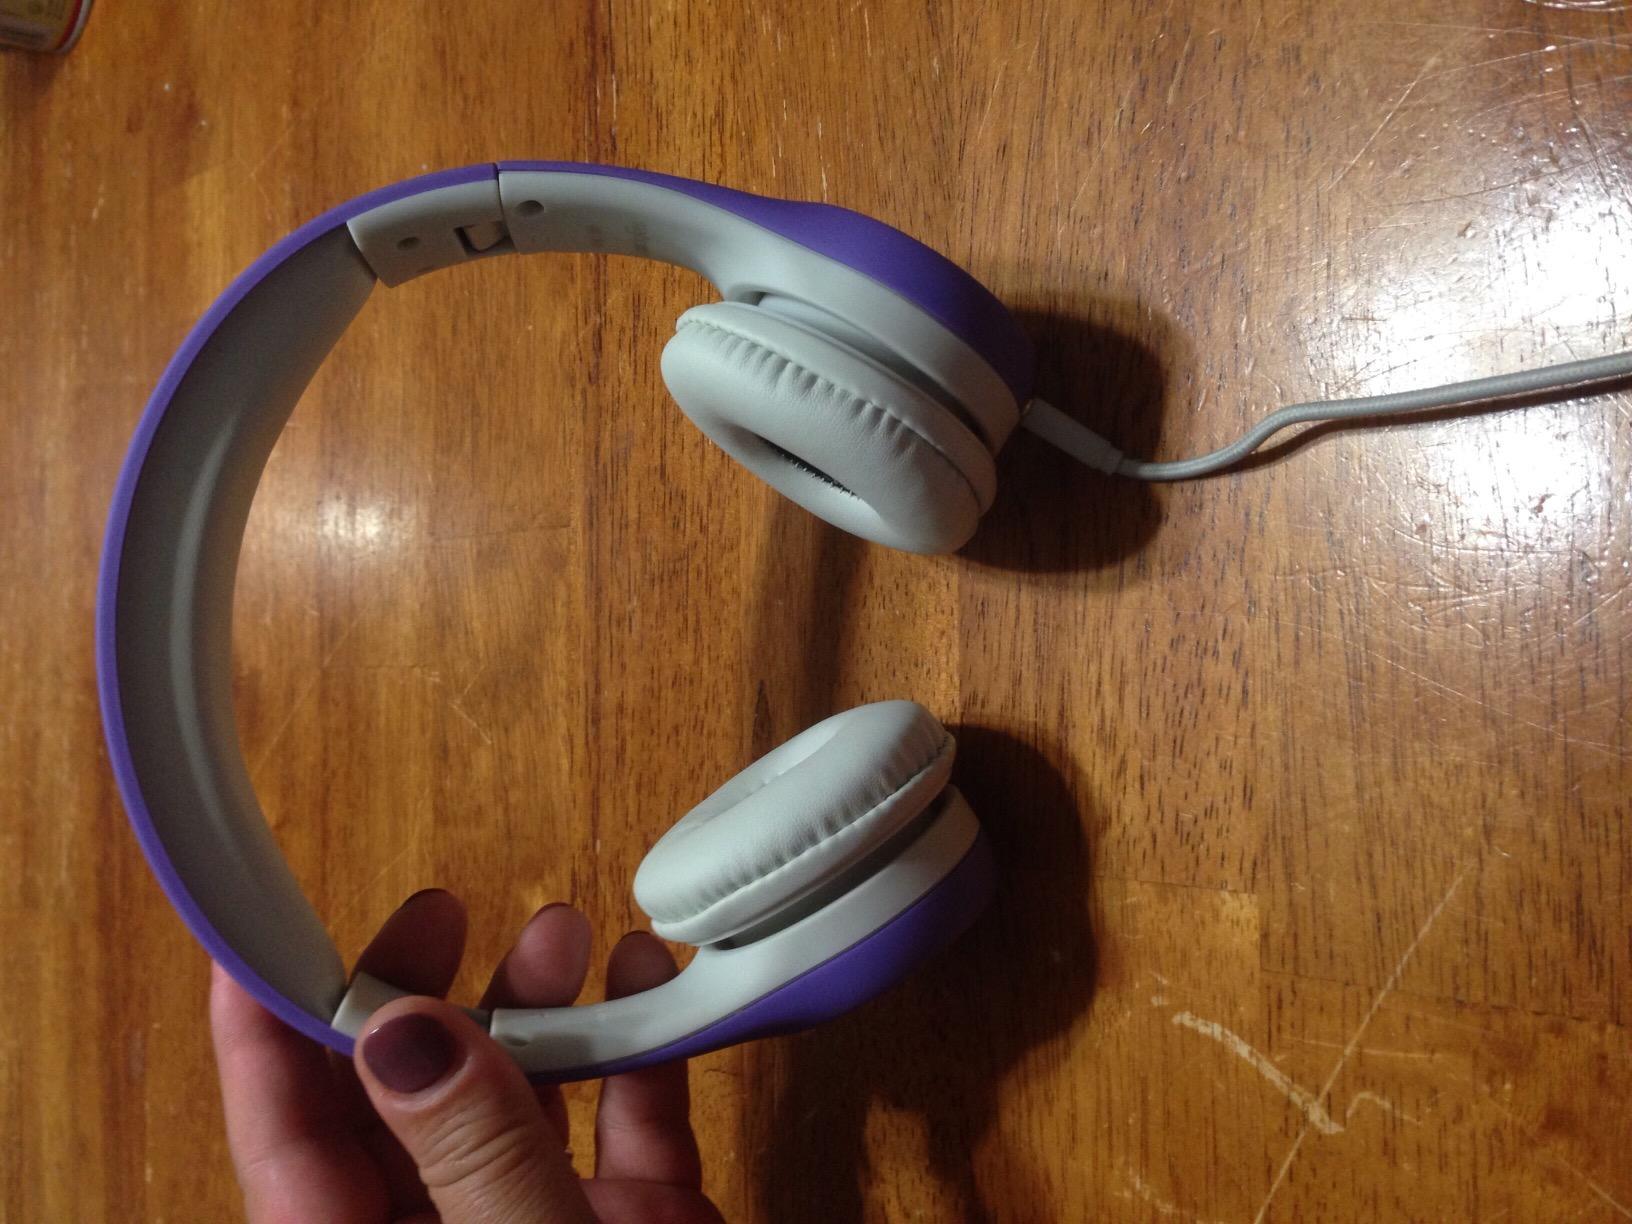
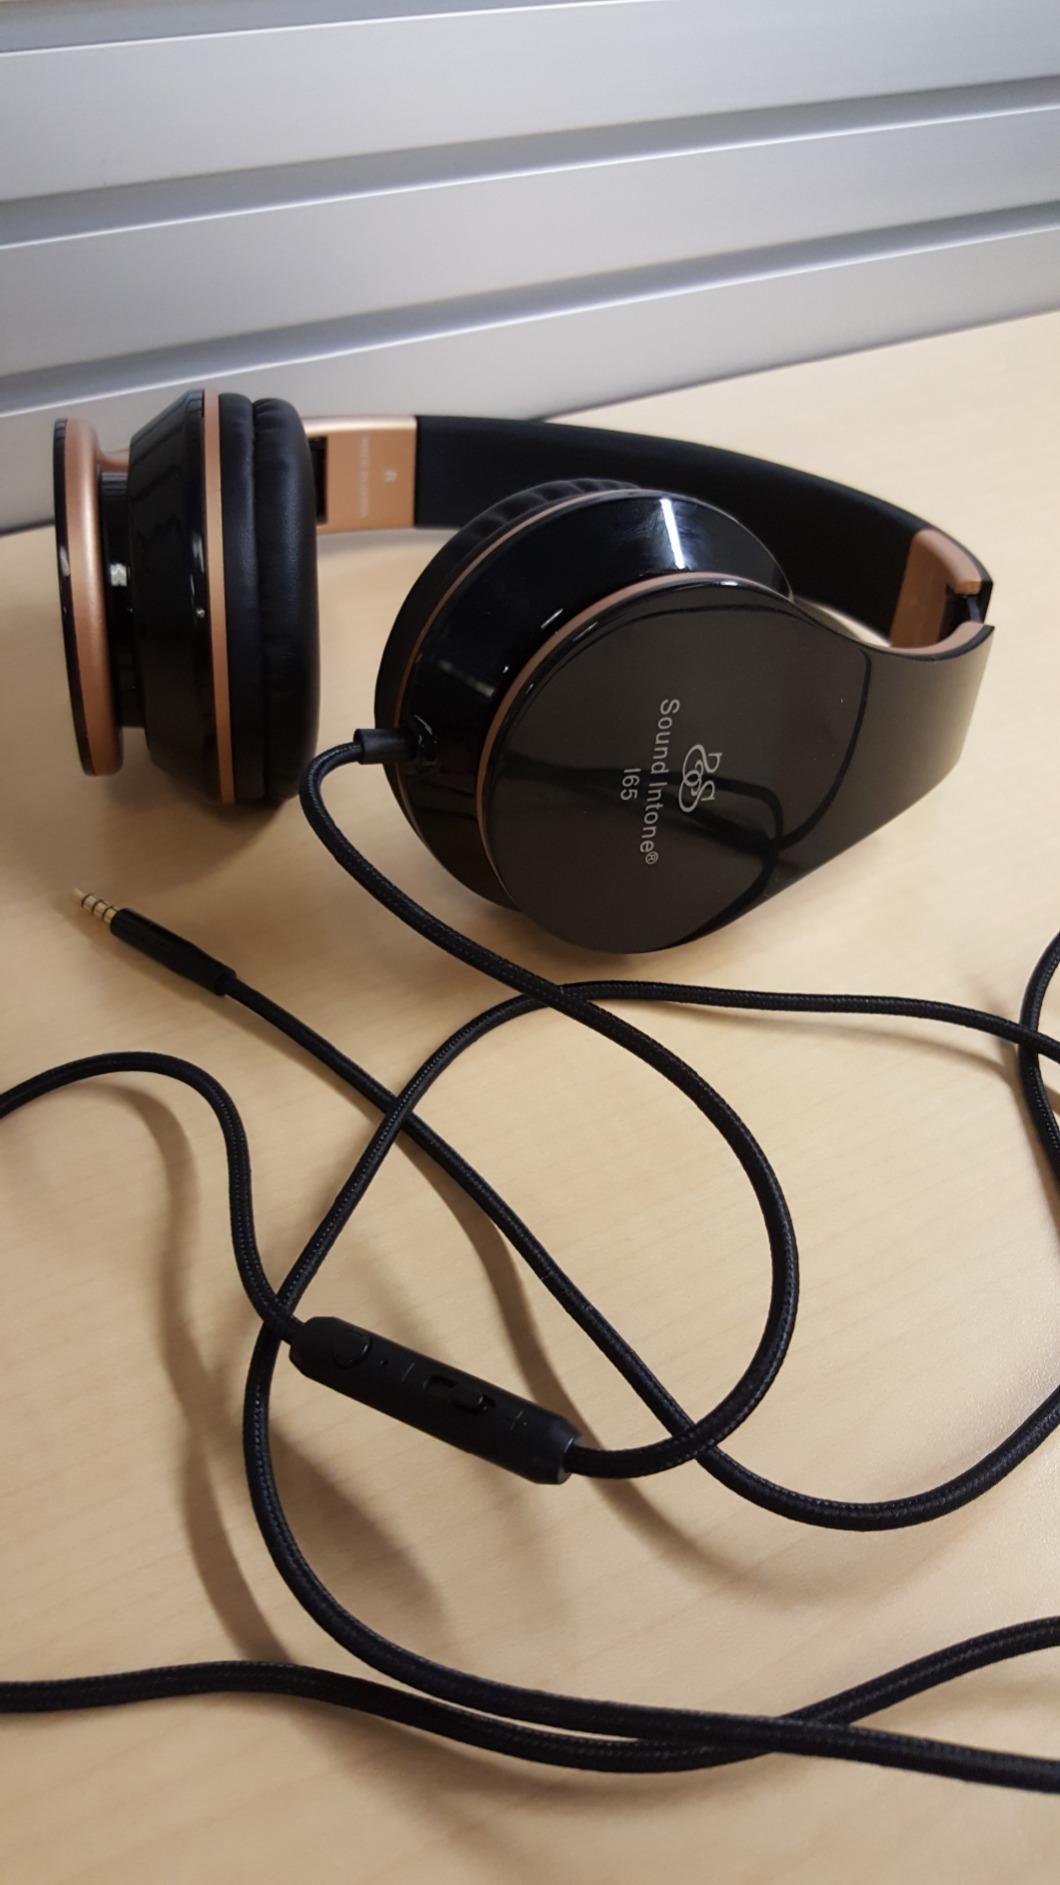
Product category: headphones
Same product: no